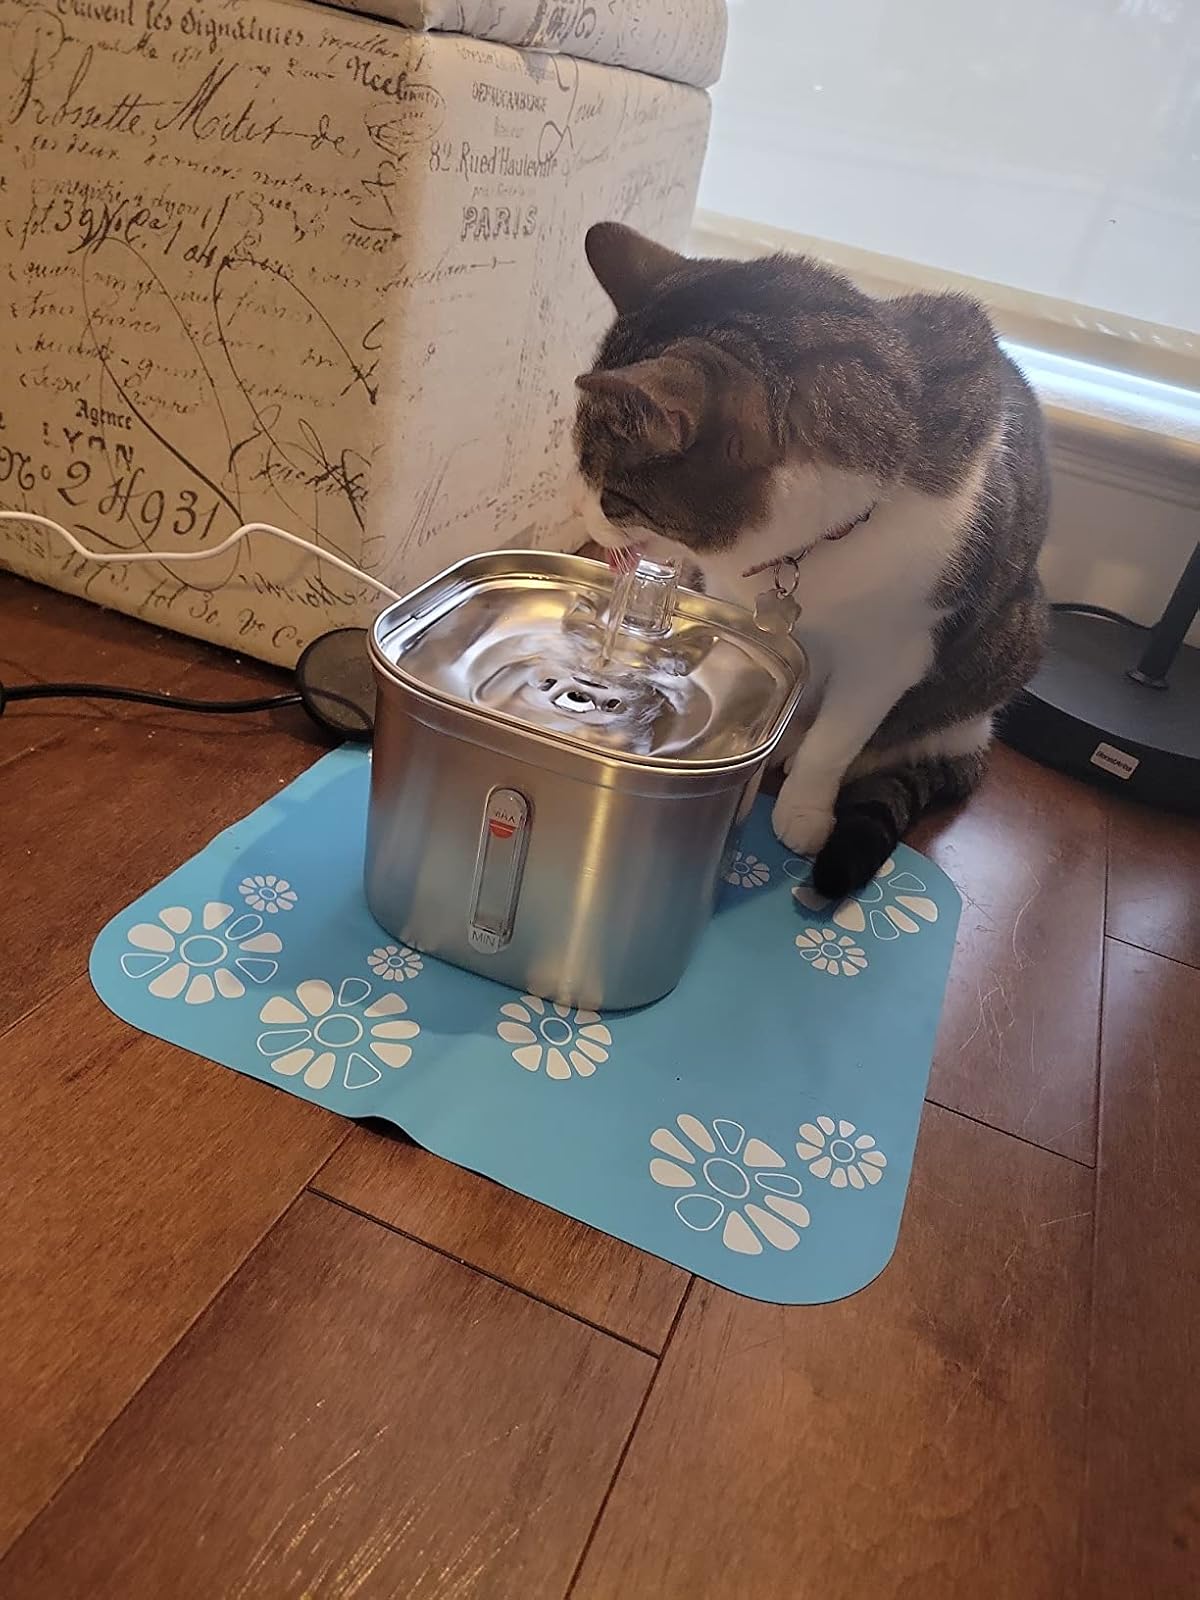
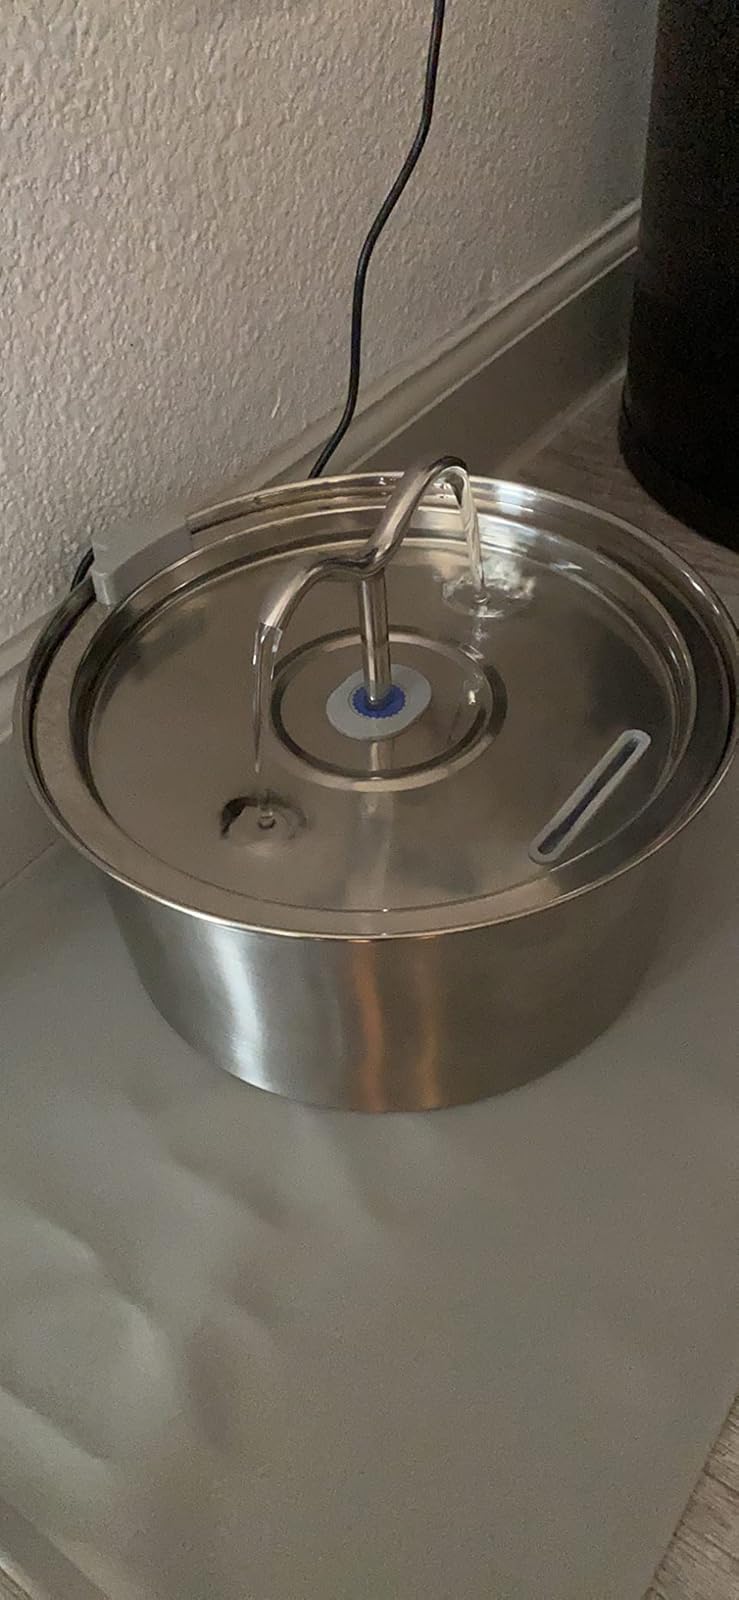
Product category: items_bowl
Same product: no